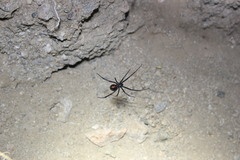
Species: Lactrodectus_hesperus